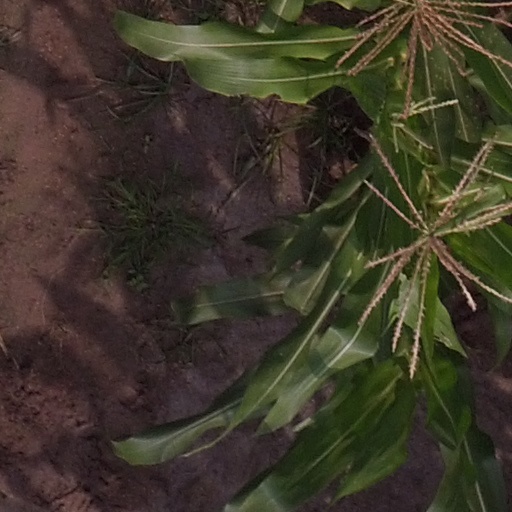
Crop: maize; corn